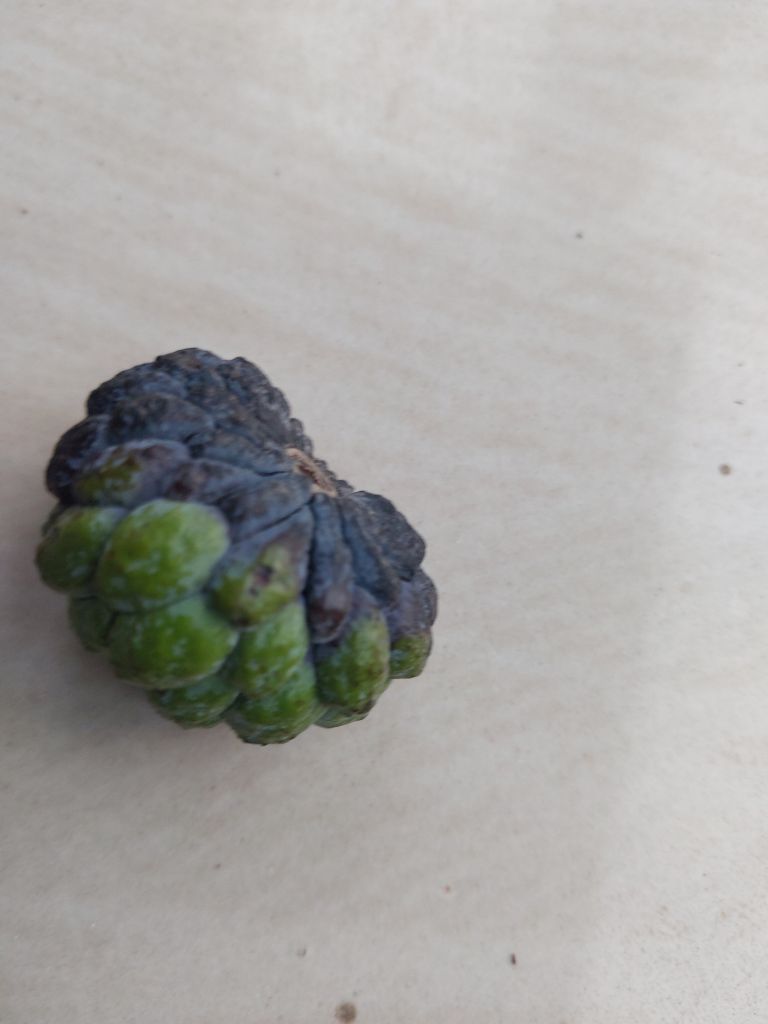
Disease label: Blank Canker